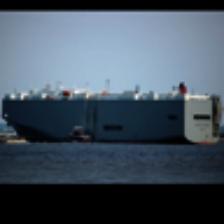
Label: NonHuman